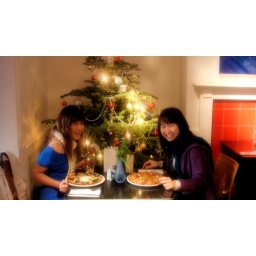
in pizza house